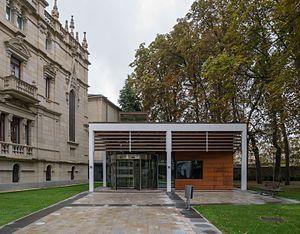
Le musée des Beaux-Arts d'Alava est situé à Vitoria-Gasteiz, la capitale du Pays basque en Espagne. Depuis son ouverture en 1942, il a subi de nombreuses transformations. Le musée est consacré à l'art espagnol du XVIIIᵉ au XXᵉ siècle et à l'art basque de la période 1850-1950.